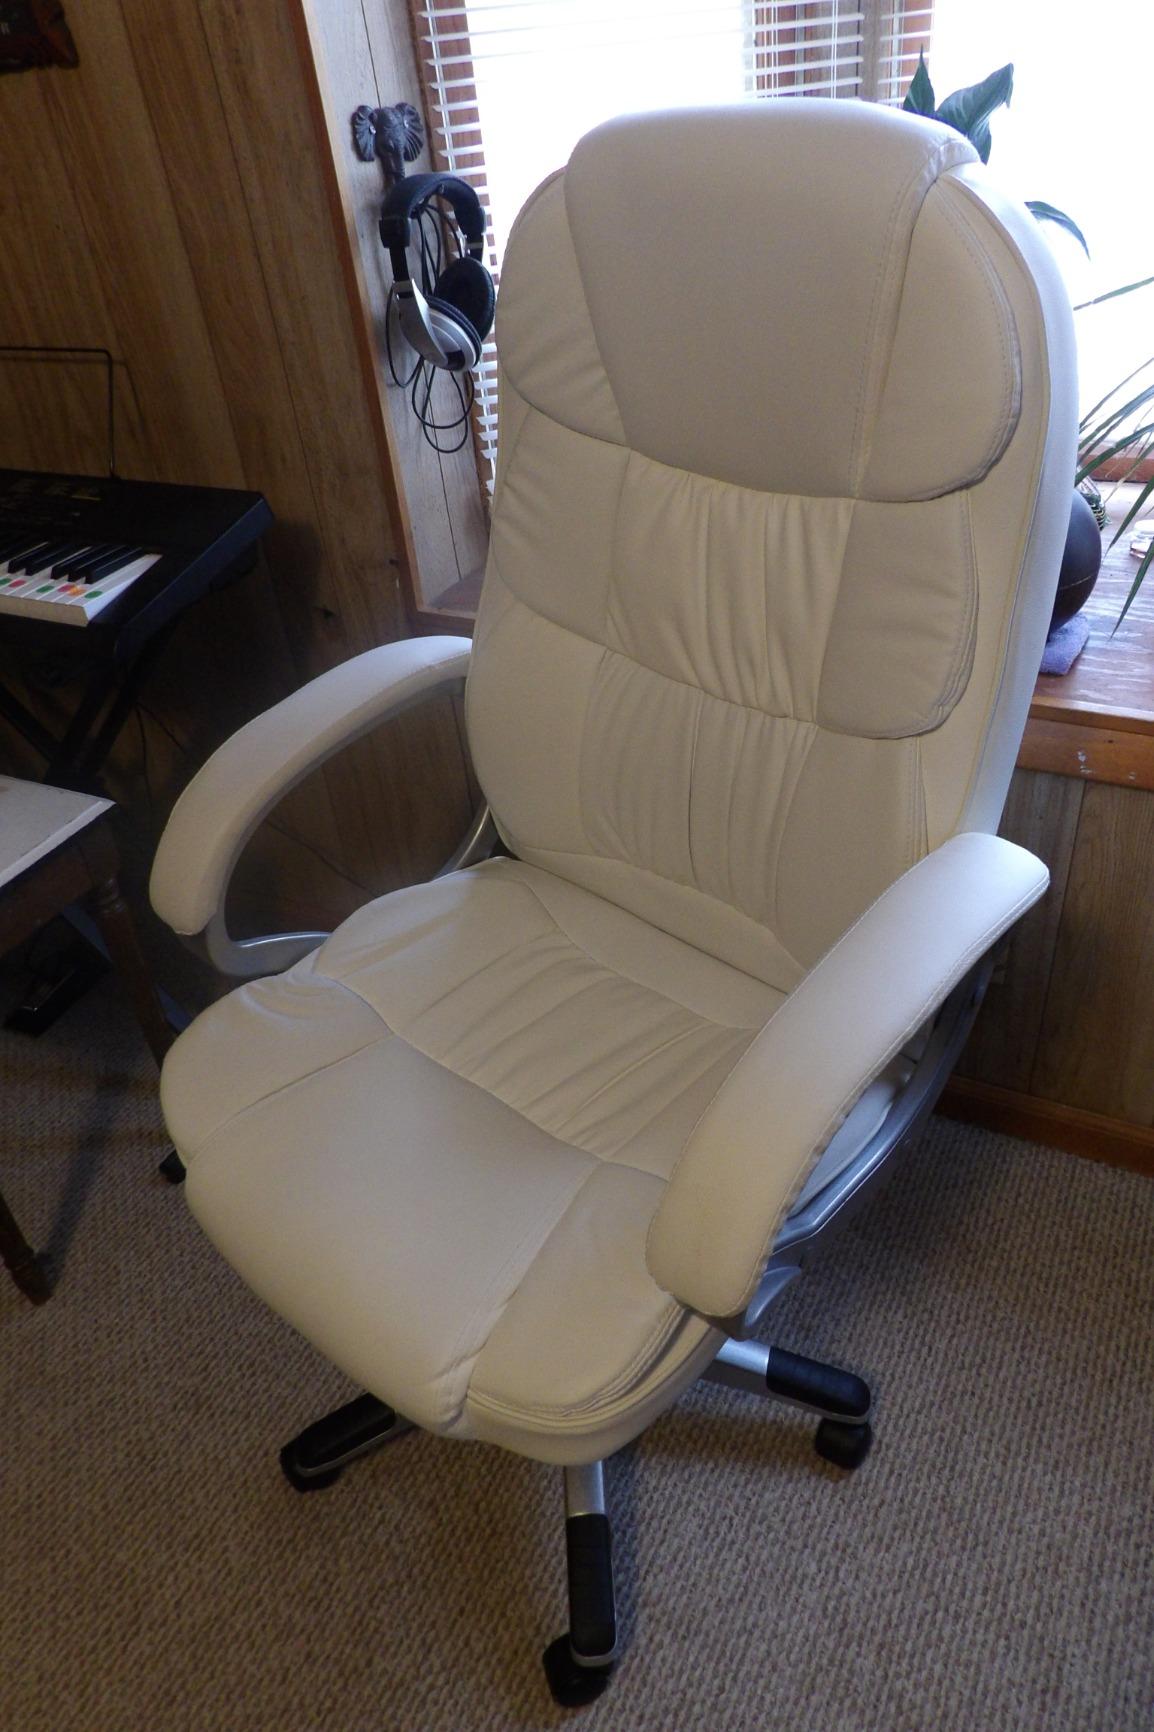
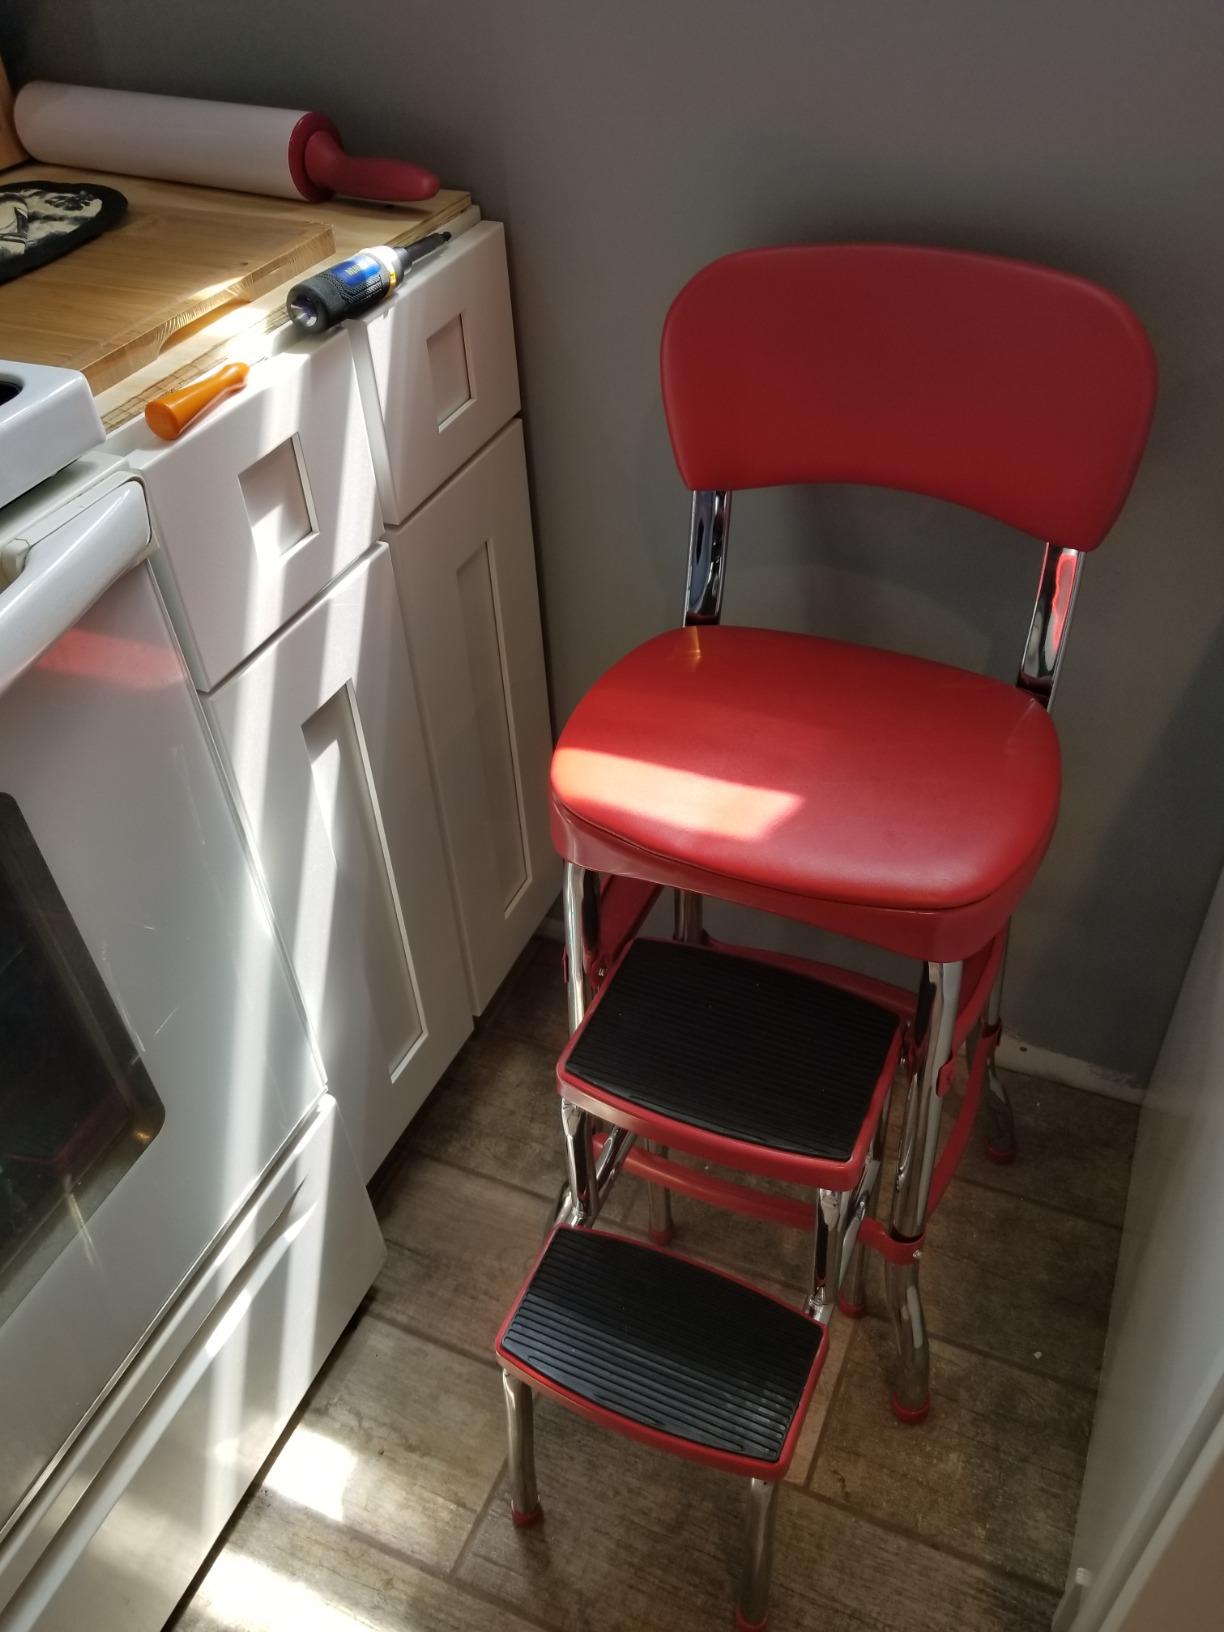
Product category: items_chair
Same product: no